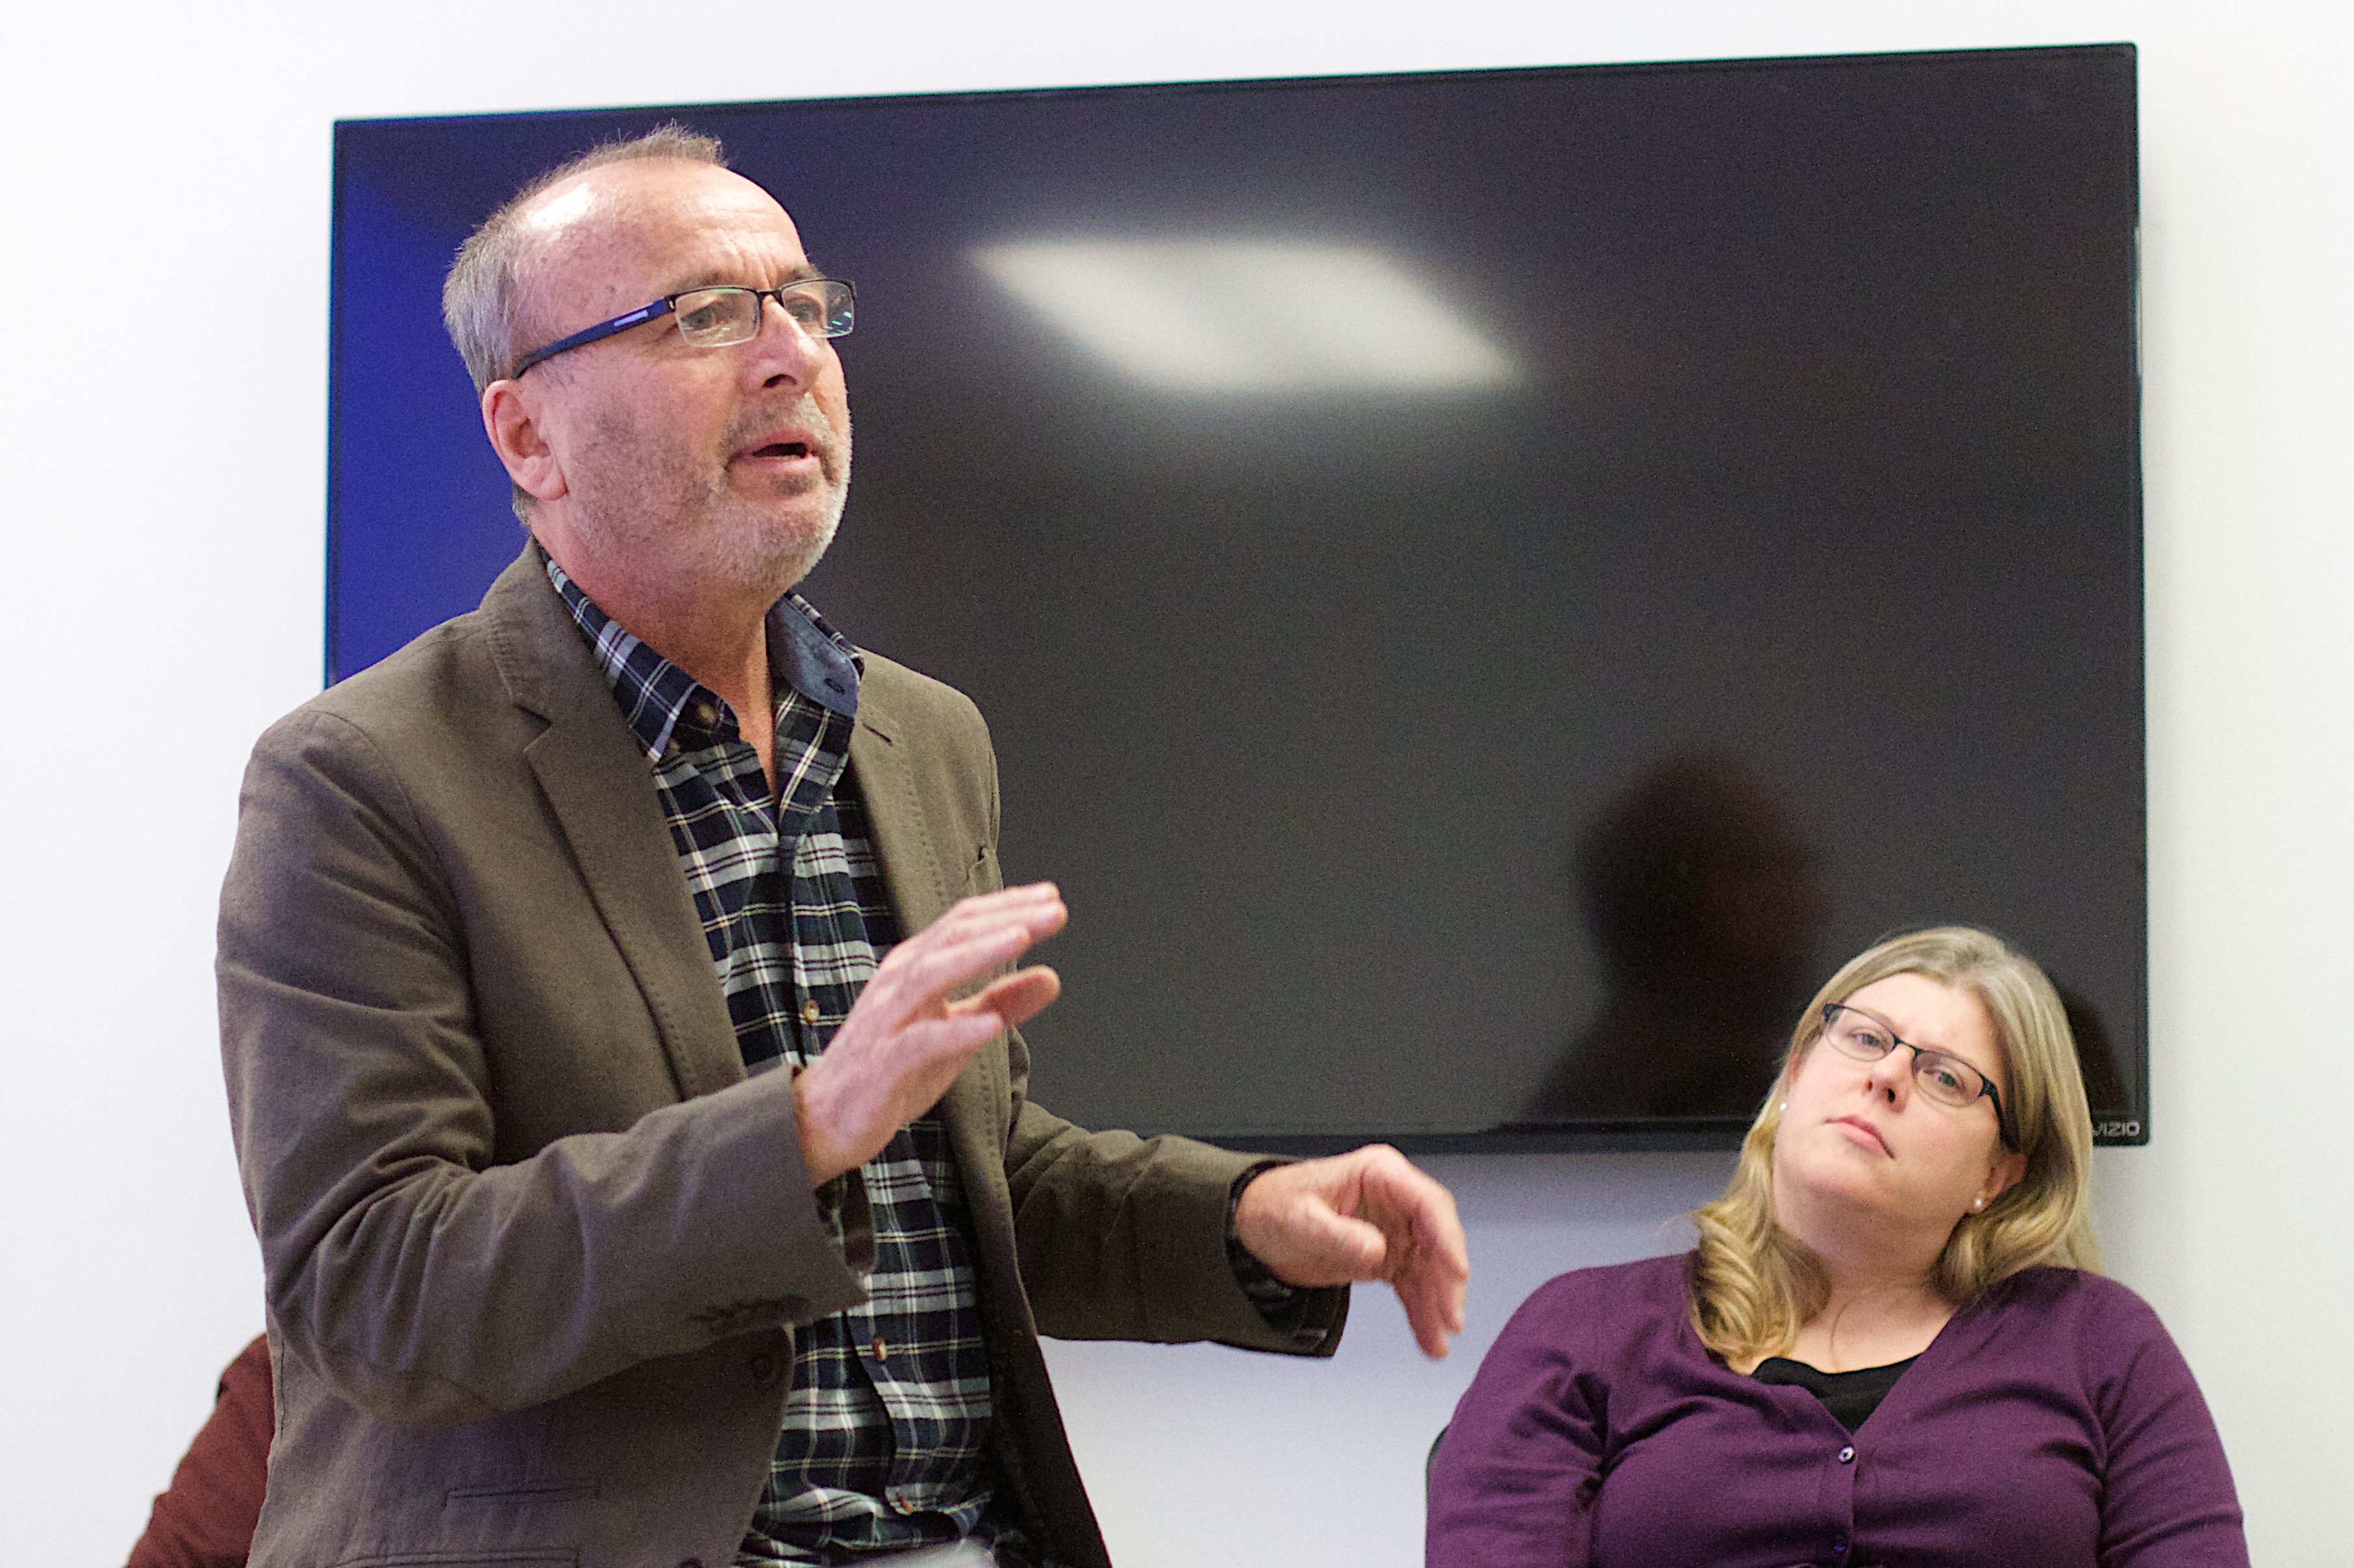
speech, lecture